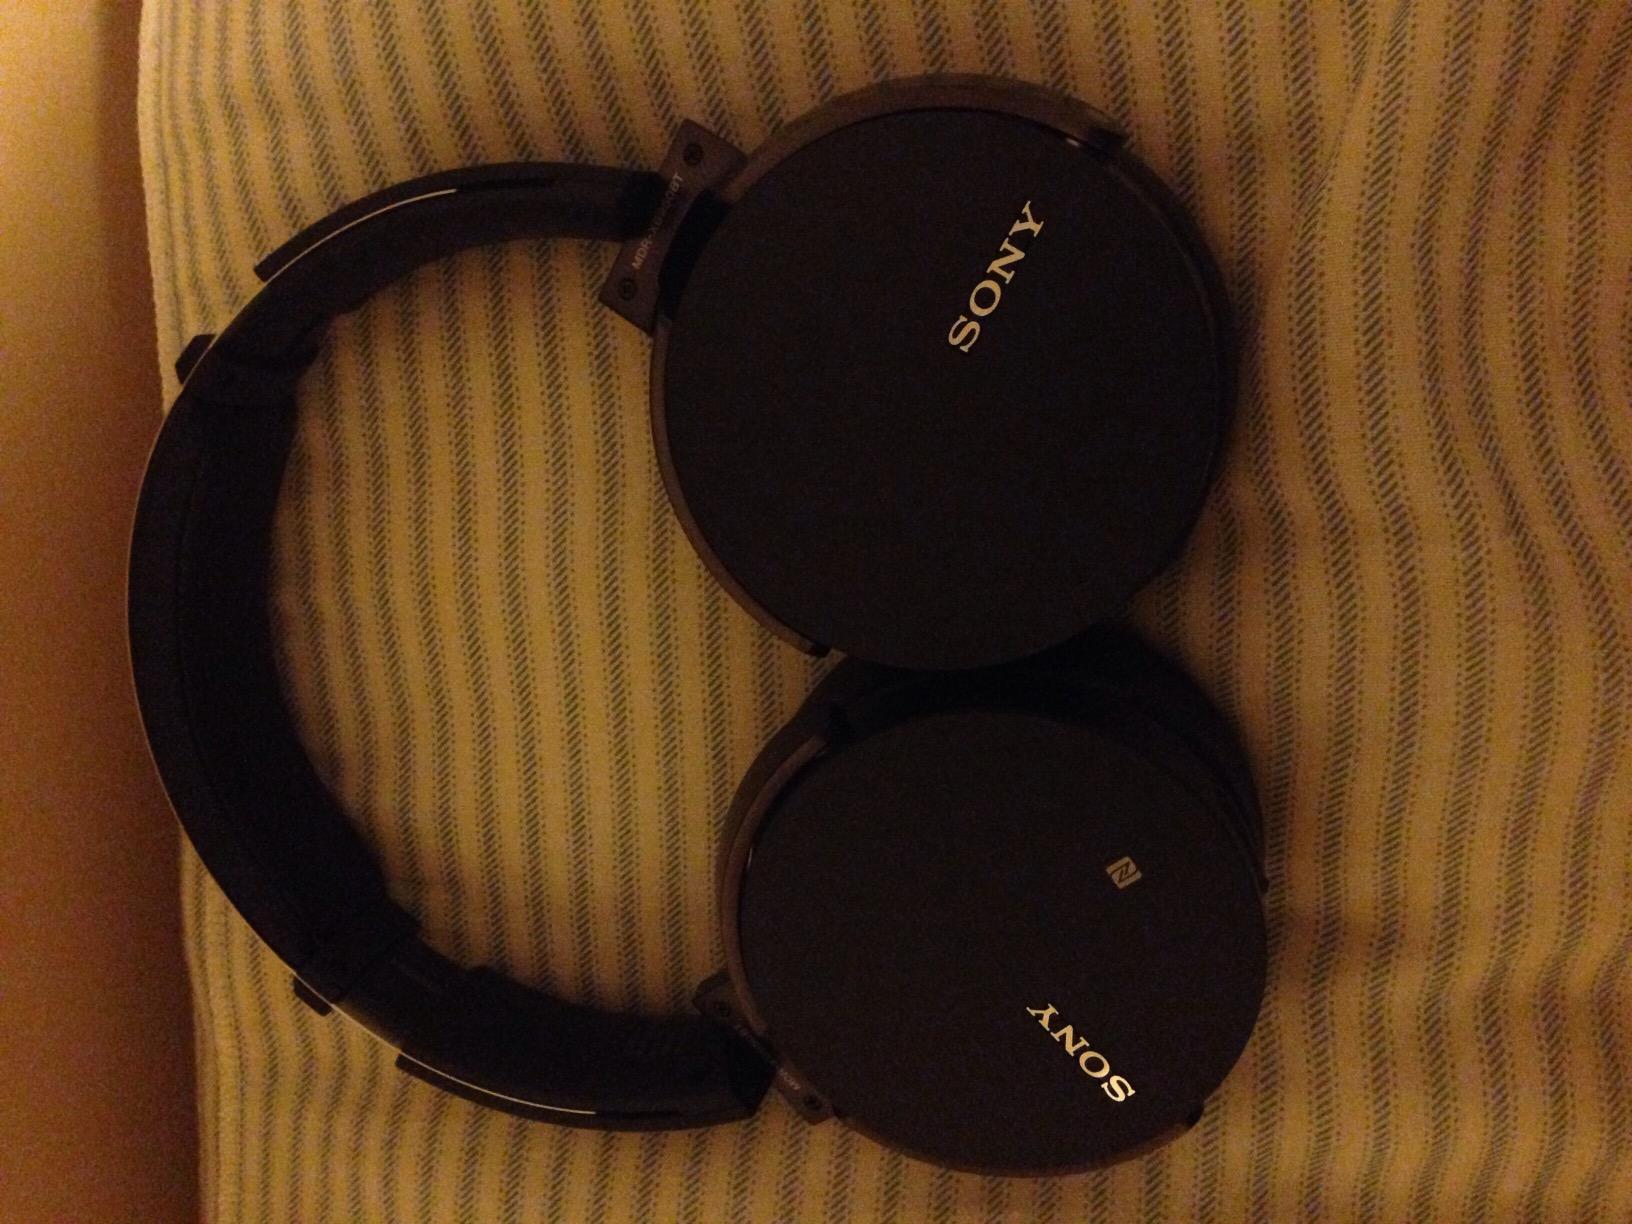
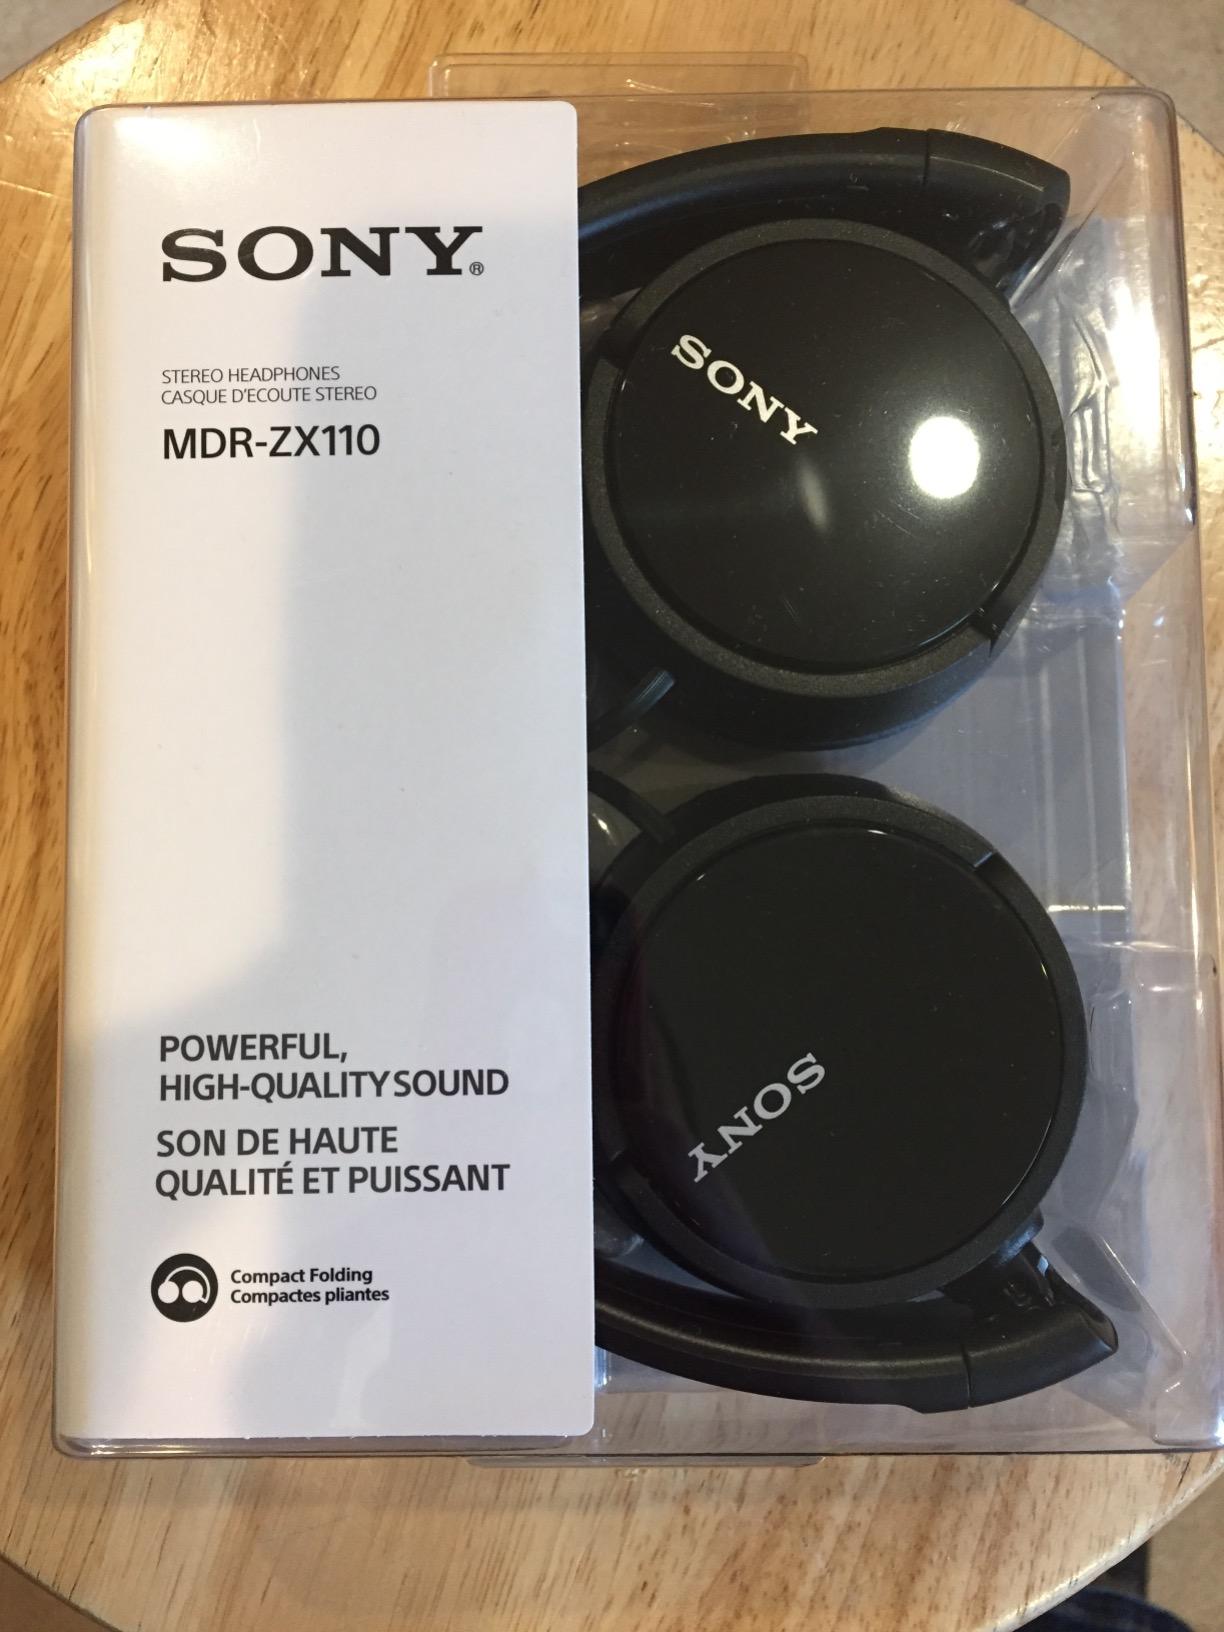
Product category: headphones
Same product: no